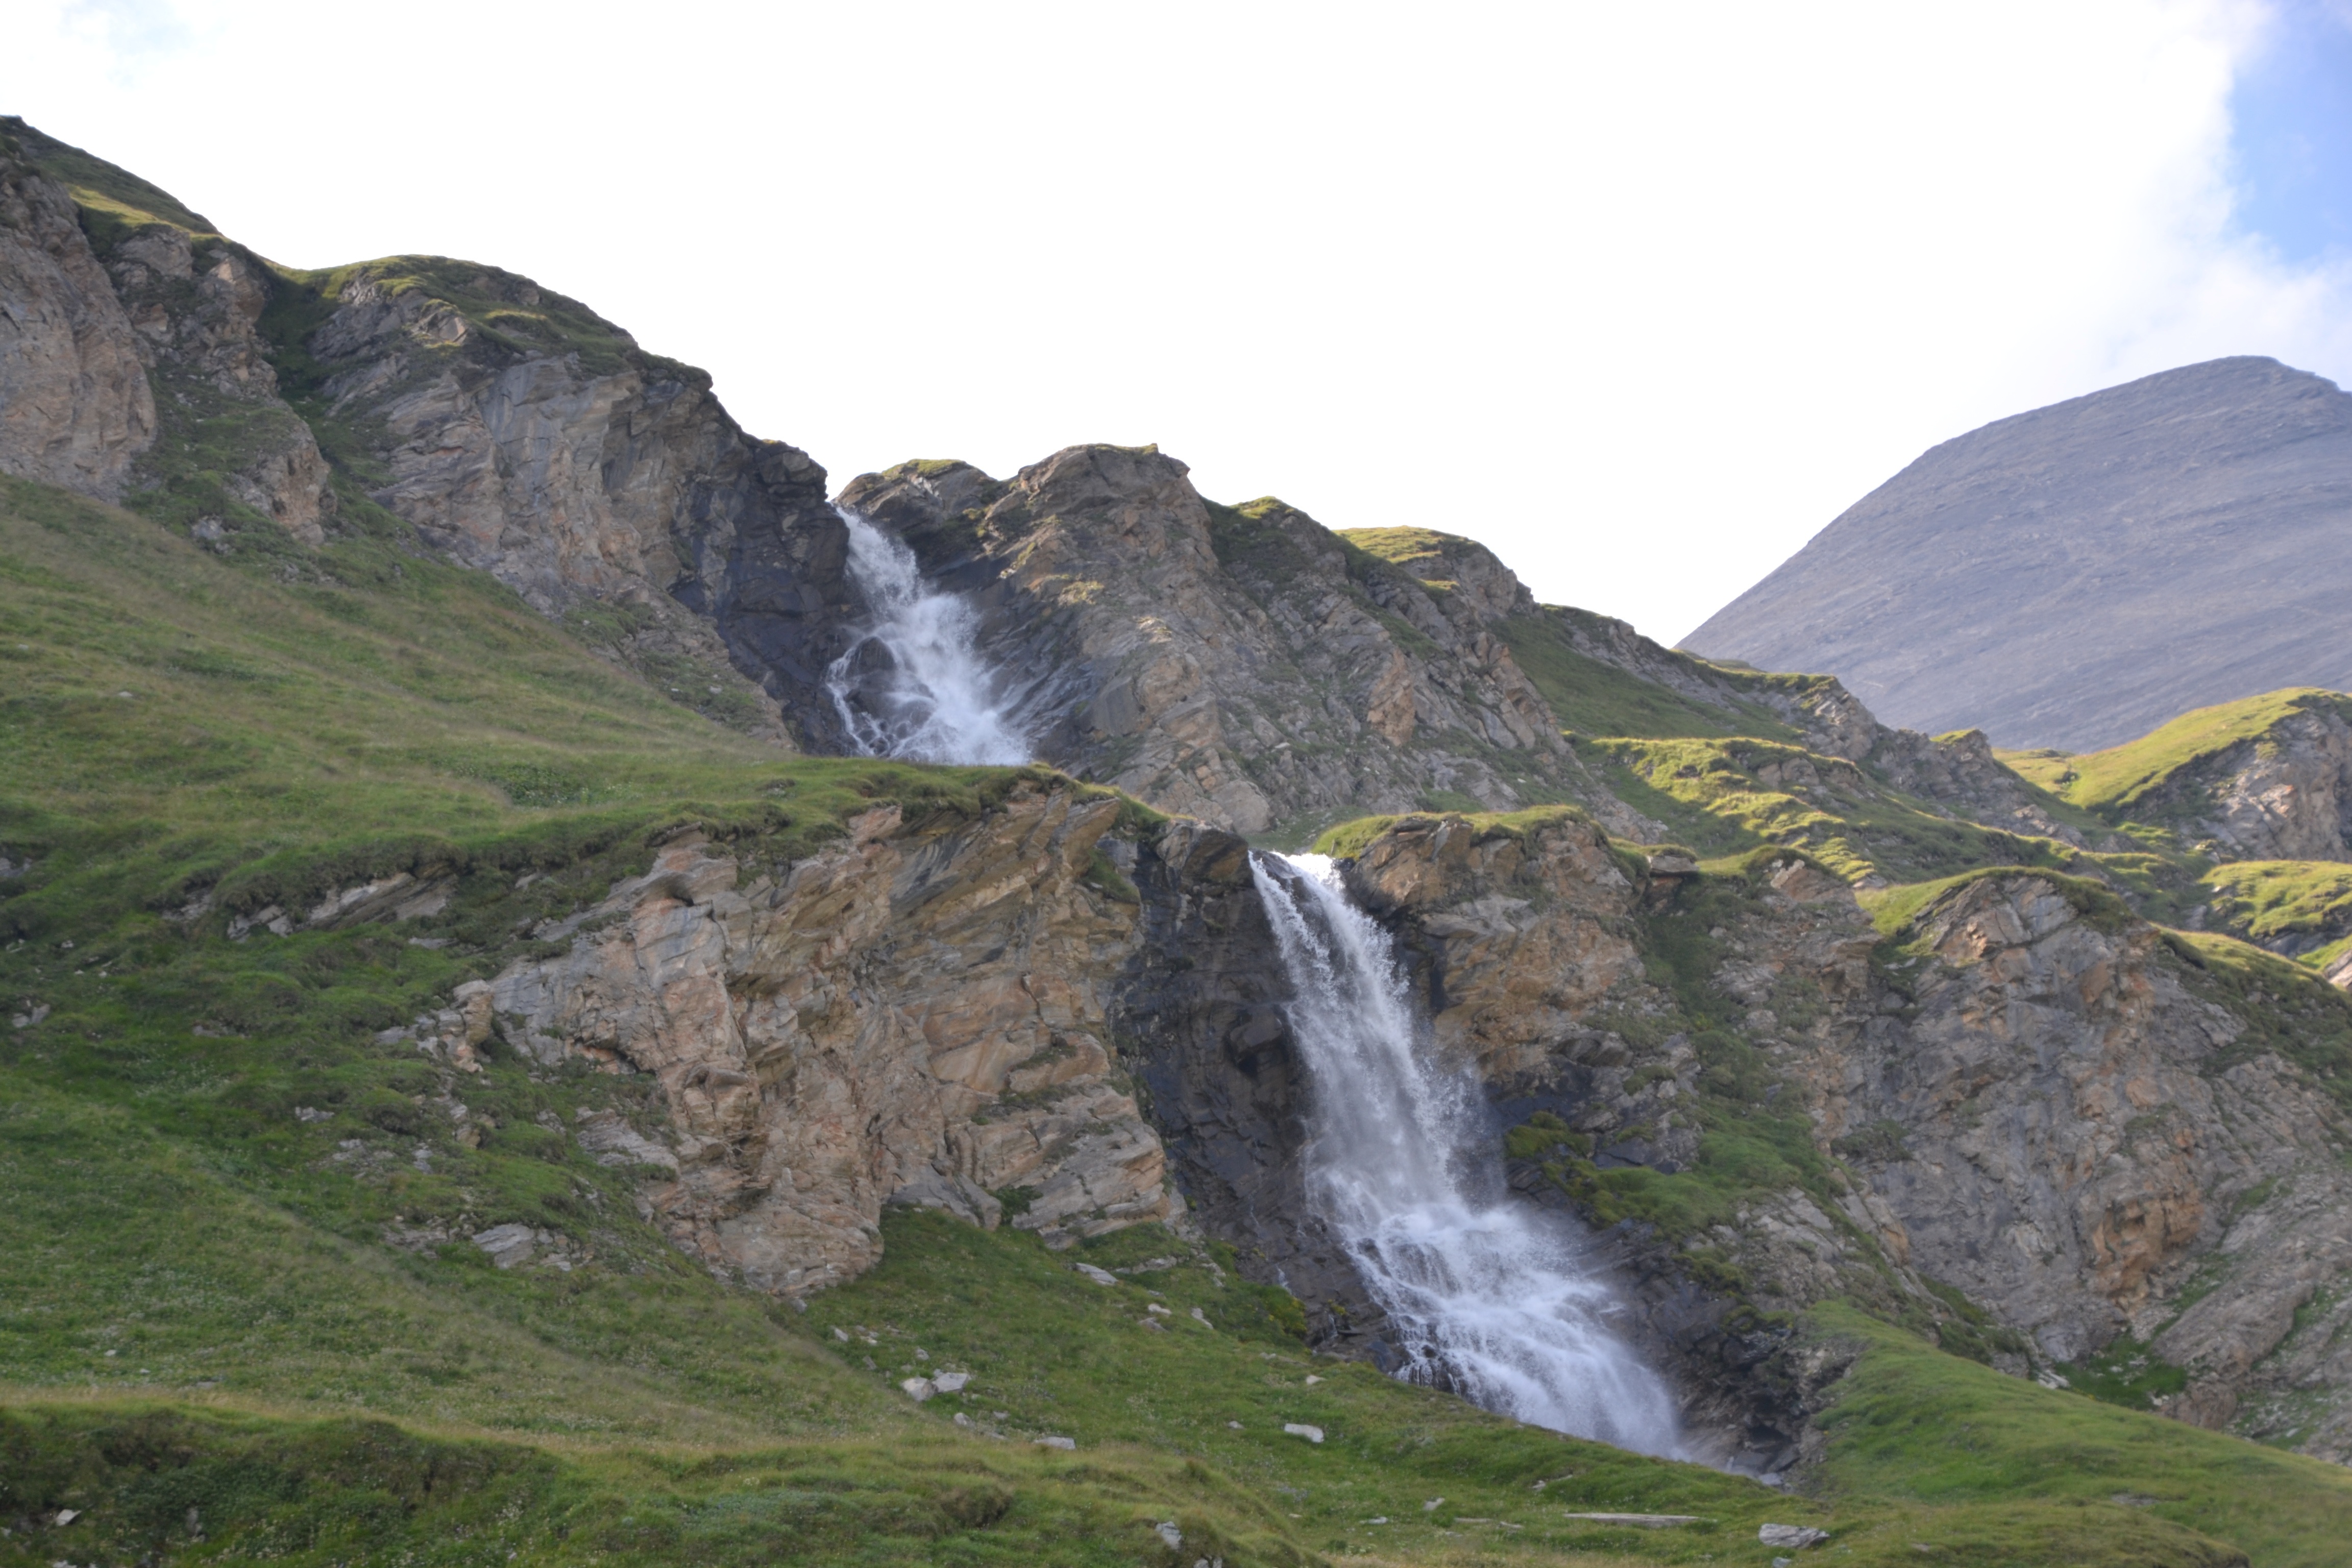
rock, waterfall, mountain, valley, mountain range, cliff, alpine, fjord, terrain, ridge, geology, alps, plateau, fell, loch, water feature, tauern, carinthia, landform, mountain pass, mountainous landforms, geological phenomenon